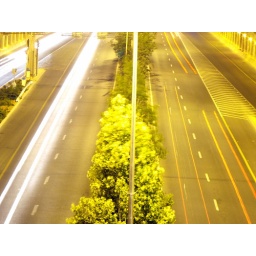
Night shots from a bridge over Begin North highway, at the Ben Gurion quarter and on Ben Zvi road